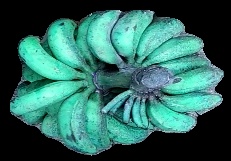
Variety: rasbale
Grade: grade3